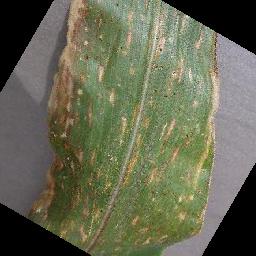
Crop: corn
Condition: (maize)_cercospora_spot_gray_spot